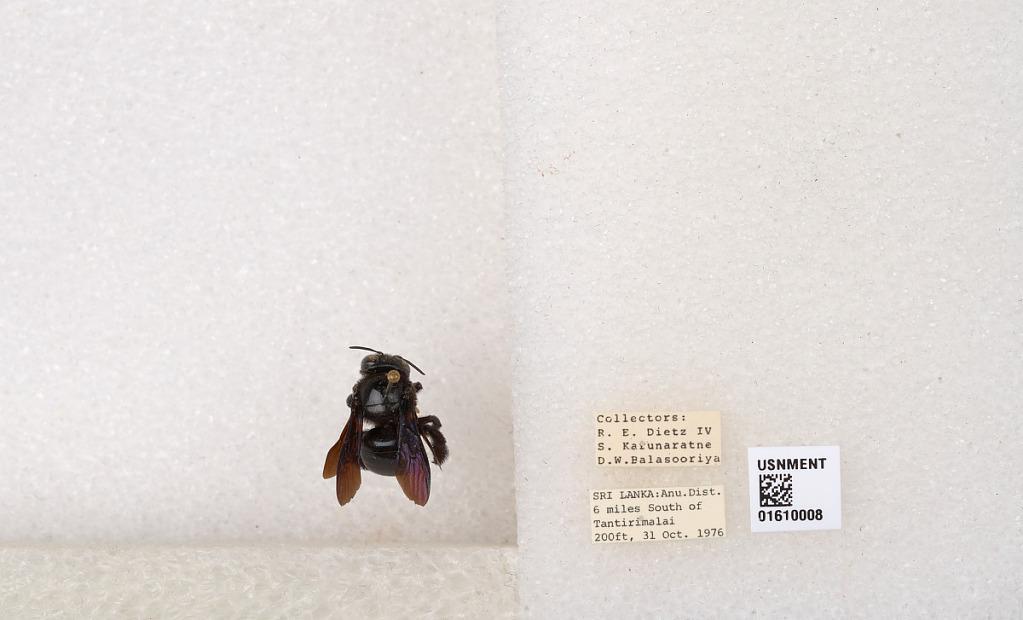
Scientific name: Xylocopa (Nodula) amethystina (Fabricius)
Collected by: R. Dietz, S. Karunaratne & D. Balasooriya
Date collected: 1976-10-31
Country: Sri Lanka
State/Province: North Central
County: Anuradhapura
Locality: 6 miles South of Tantirimalai
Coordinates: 8.4844, 80.2574